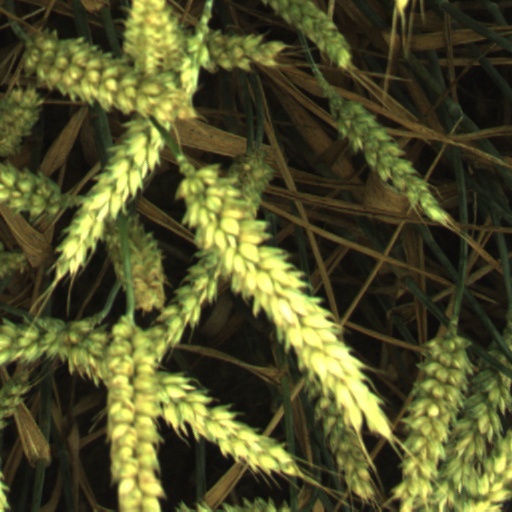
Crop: wheat